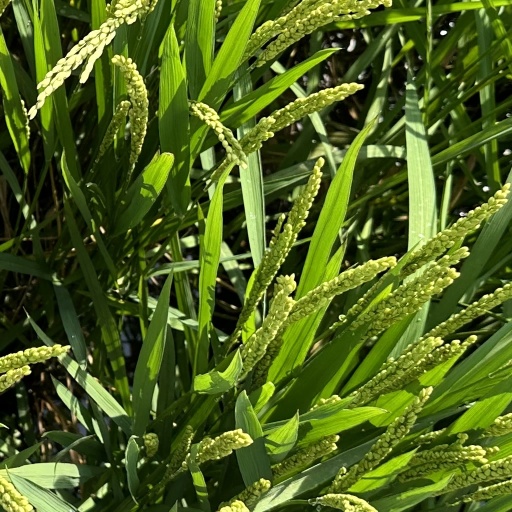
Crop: rice